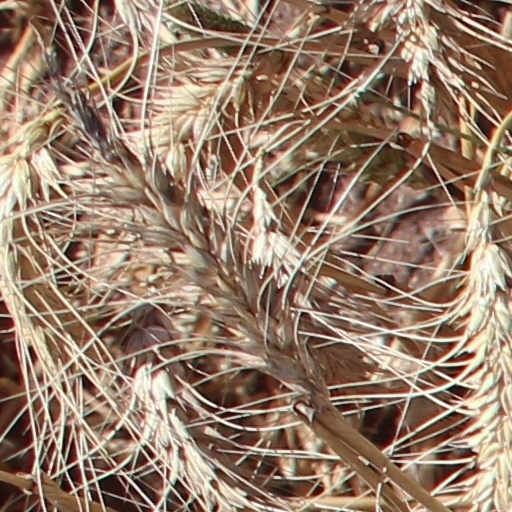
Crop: wheat